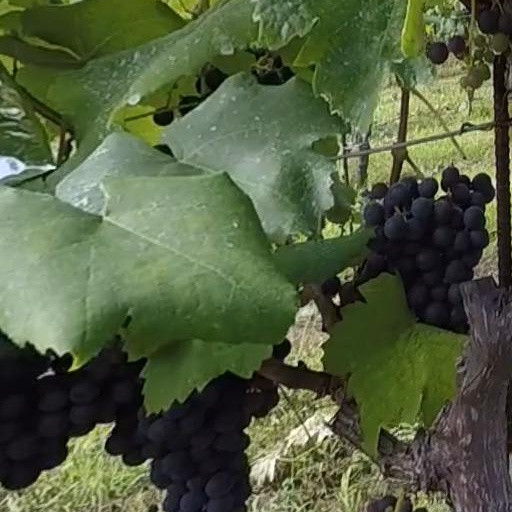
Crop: grape